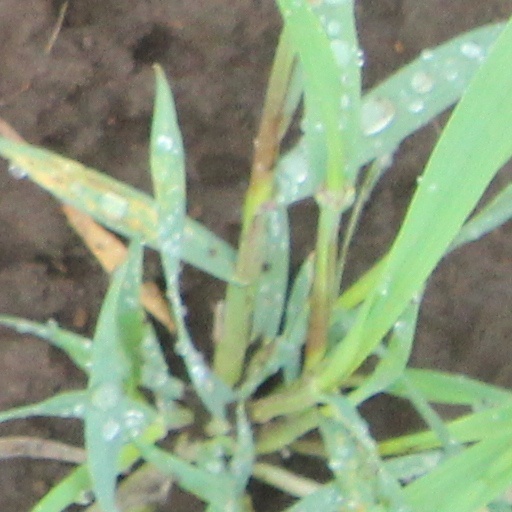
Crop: wheat